2017 Temple Mount shooting

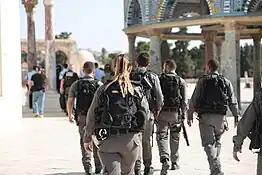

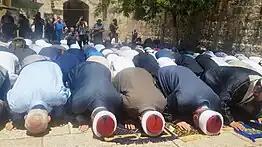
Muslims praying at the entrance to the Temple Mount at the Tribal Gate, July 16, 2017

Israeli authorities shut down the Temple Mount complex, and for the first time in years, Friday prayers at the al-Aqsa mosque were canceled. The Old City was also closed to traffic. The al-Aqsa mosque was raided by Israeli authorities and Jerusalem Islamic Waqf personnel were questioned. The Israeli police said they found additional weapons in the raid, including mock guns, knives, clubs, chains, and other weapons. Muhammad Ahmad Hussein, the Grand Mufti of Jerusalem, called on Muslims to march to al-Aqsa and hold Friday prayers wherever they are stopped. The Grand Mufti was detained by Israeli security officers following his call for Muslims to defy the closure.